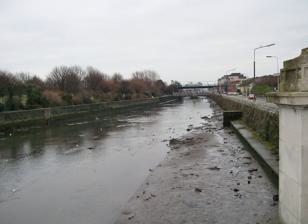
Building: Annesley Bridge
Country: Ireland
Year built: 1797
Bridge in Dublin Annesley Bridge Droichead Annesley View of the River Tolka from Annesley Bridge Coordinates 53°21′39″N 6°14′27″W / 53.3609°N 6.24090°W / 53.3609; -6.24090 Crosses River Tolka Locale Dublin Named for Richard Annesley, 6th Earl of Anglesey History Opened 1797 ( 1797 ) Rebuilt 1926 ; 99 years ago ( 1926 ) Location Annesley Bridge ( Irish : Droichead Annesley ) crosses the River Tolka in Fairview, Dublin , Ireland. It is named after Richard Annesley, 6th Earl of Anglesey . The East Wall Road, North Strand Road and Poplar Row meet at the west end of the bridge with Annesley Bridge Road at the east end, making it an important junction in the north inner city. History Building of the original bridge commenced in 1792 by aristocrat Richard Annesley , and opened to the public in 1797. A decorative silver trowel given to him during the opening ceremony was later auctioned and displayed in the Dublin Civic Museum. During the Rising of 1916 , the bridge became the location and namesake of the Battle of Annesley Bridge. Ten years later in 1926, the original bridge was demolished and rebuilt as the structure that stands today. References